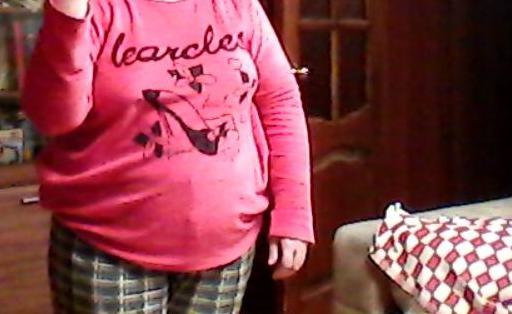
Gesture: no_gesture